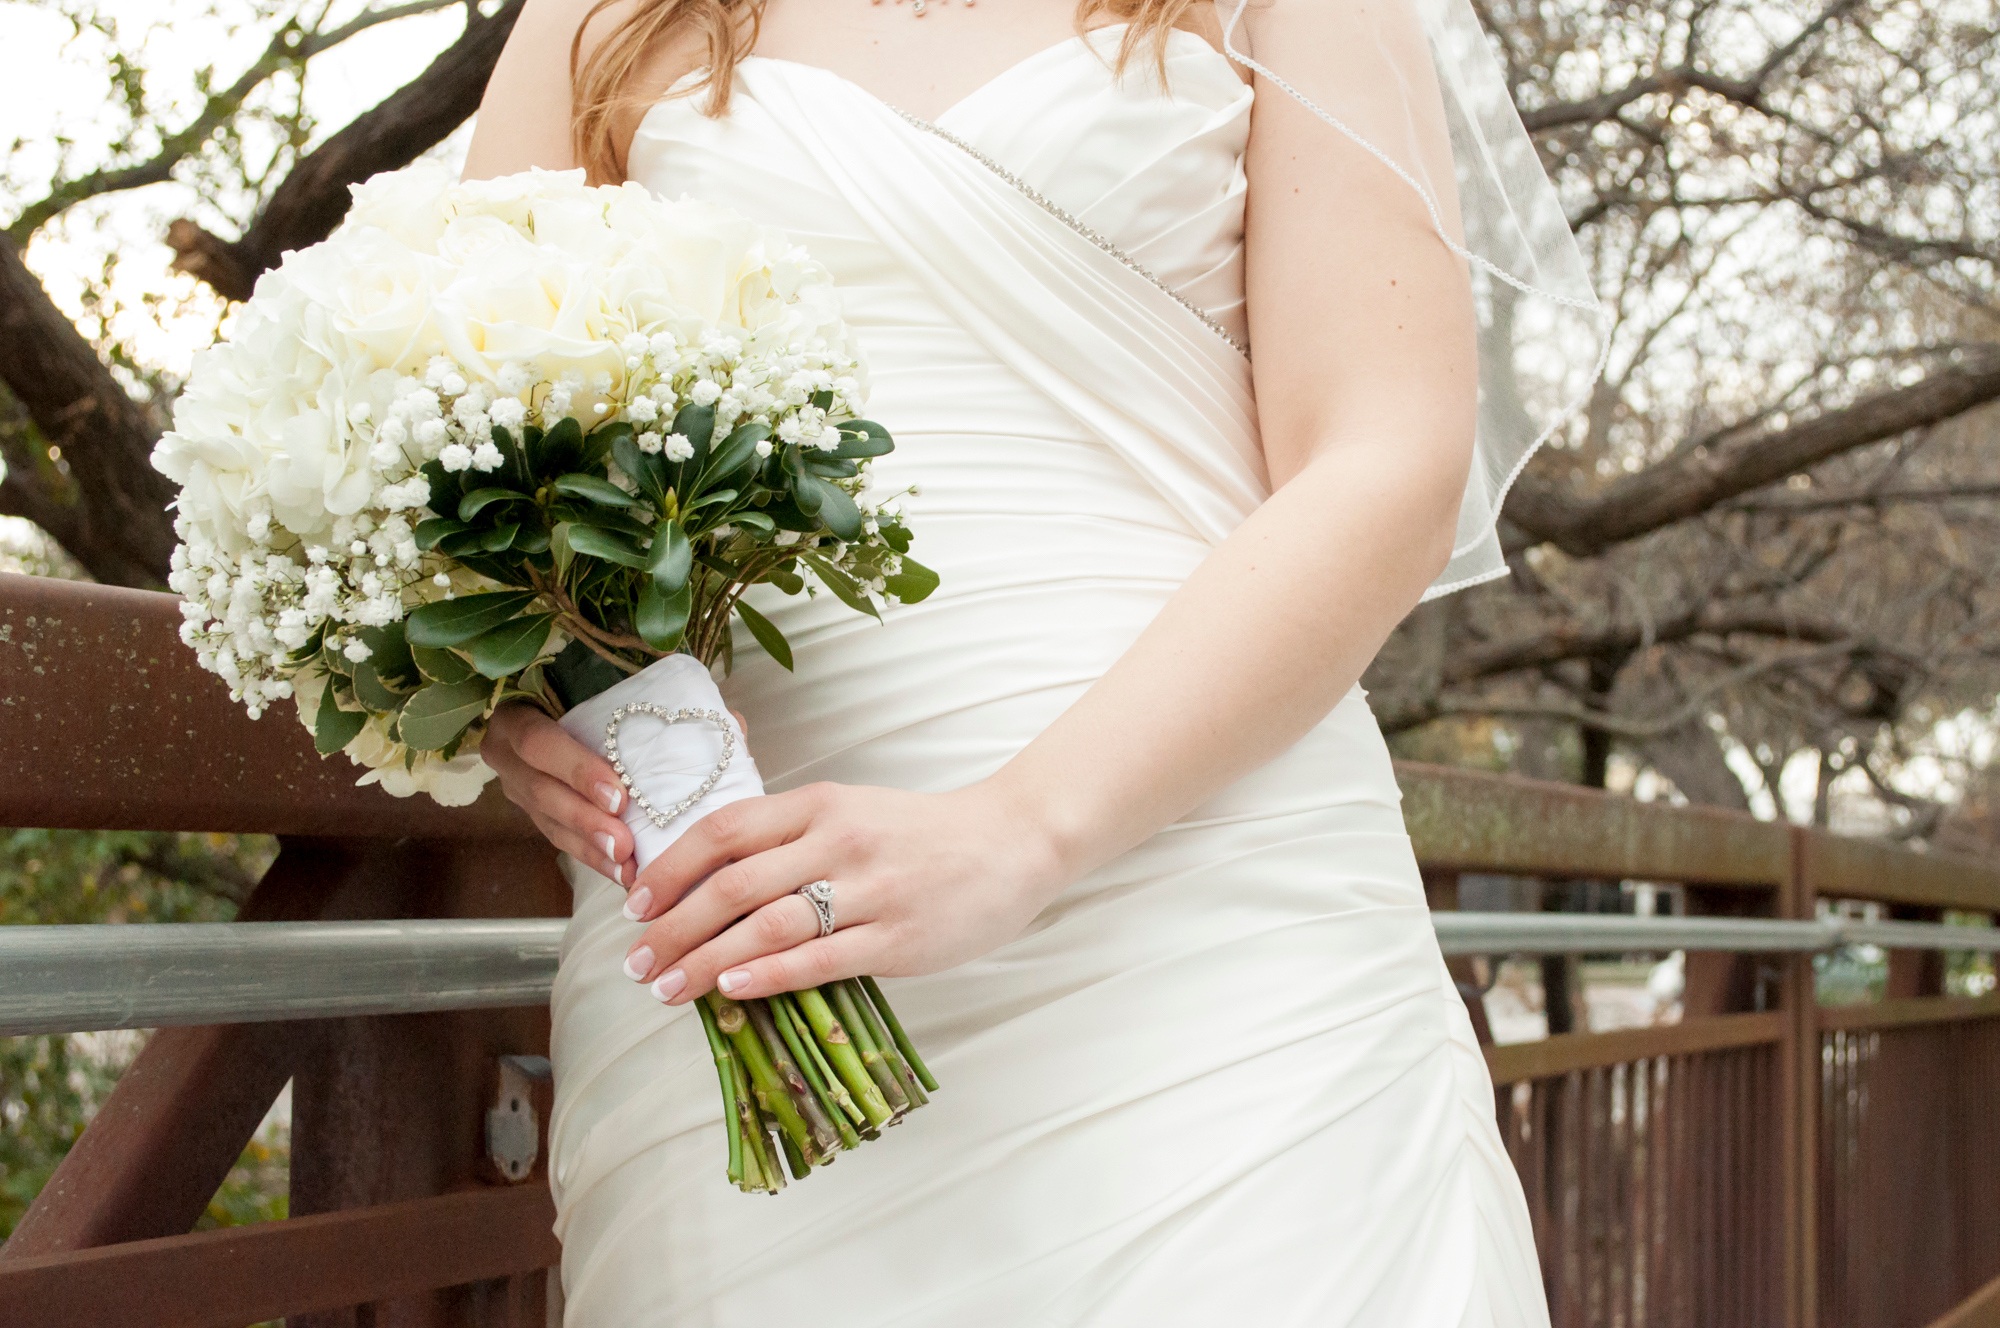
man, nature, blossom, person, woman, white, flower, floral, male, female, celebration, love, bouquet, portrait, young, romance, romantic, wedding, wedding dress, bride, groom, married, marriage, engagement, flowers, ceremony, dress, happy, happiness, photograph, floristry, gown, elegance, bridal, flower bouquet, floral design, flower arranging, bridal clothing